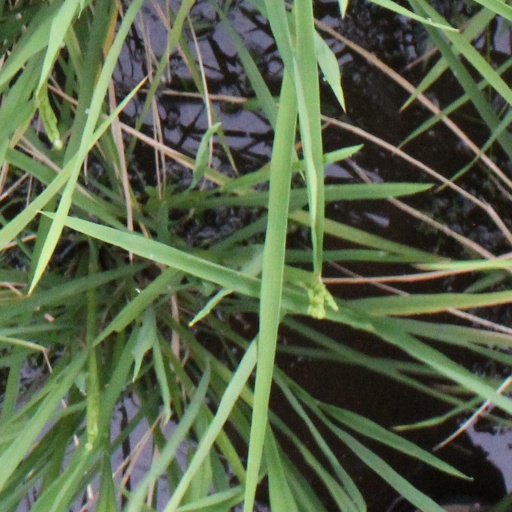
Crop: rice